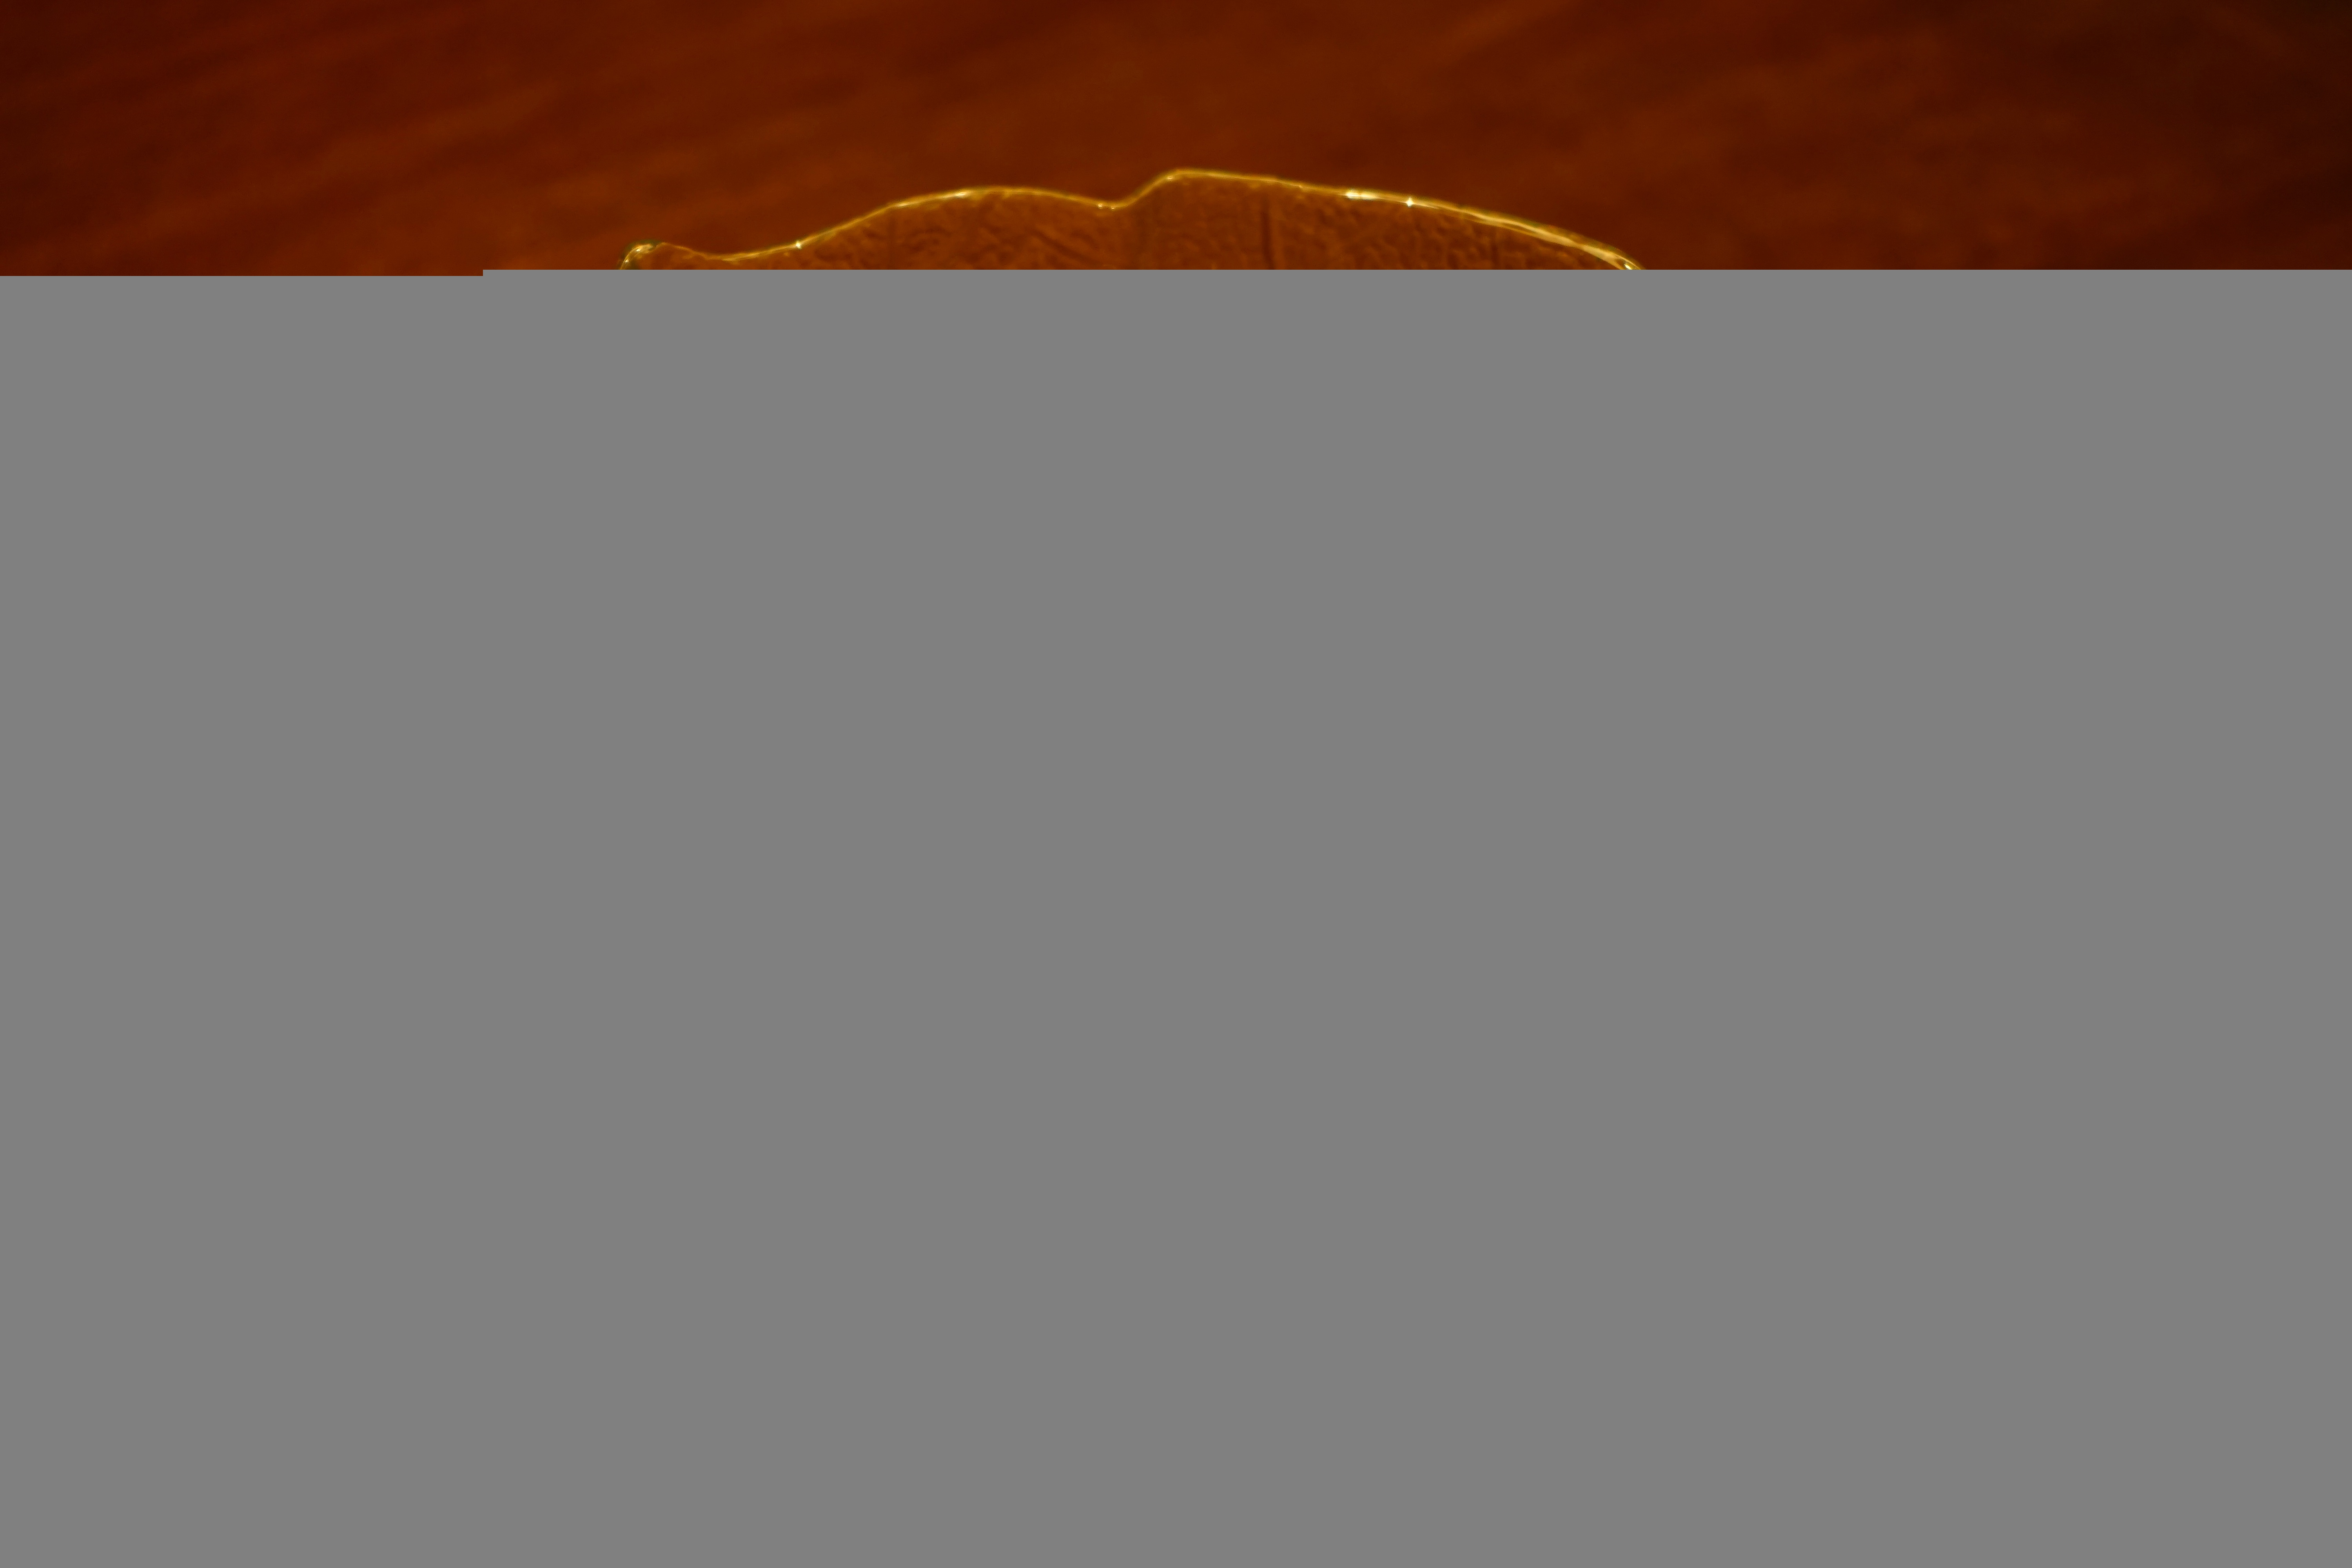
wood, line, color, colorful, chocolate, lighting, font, text, sweetness, m m, chocolate lentils